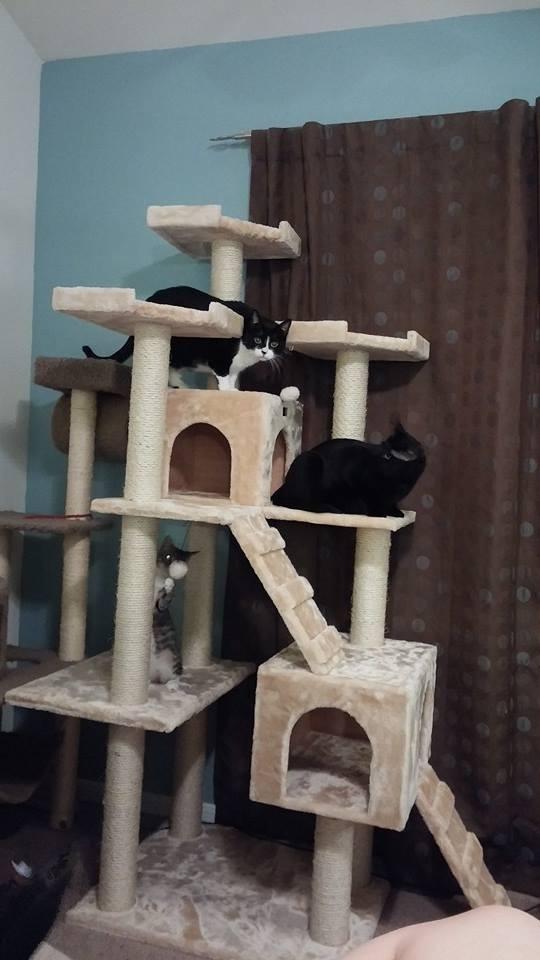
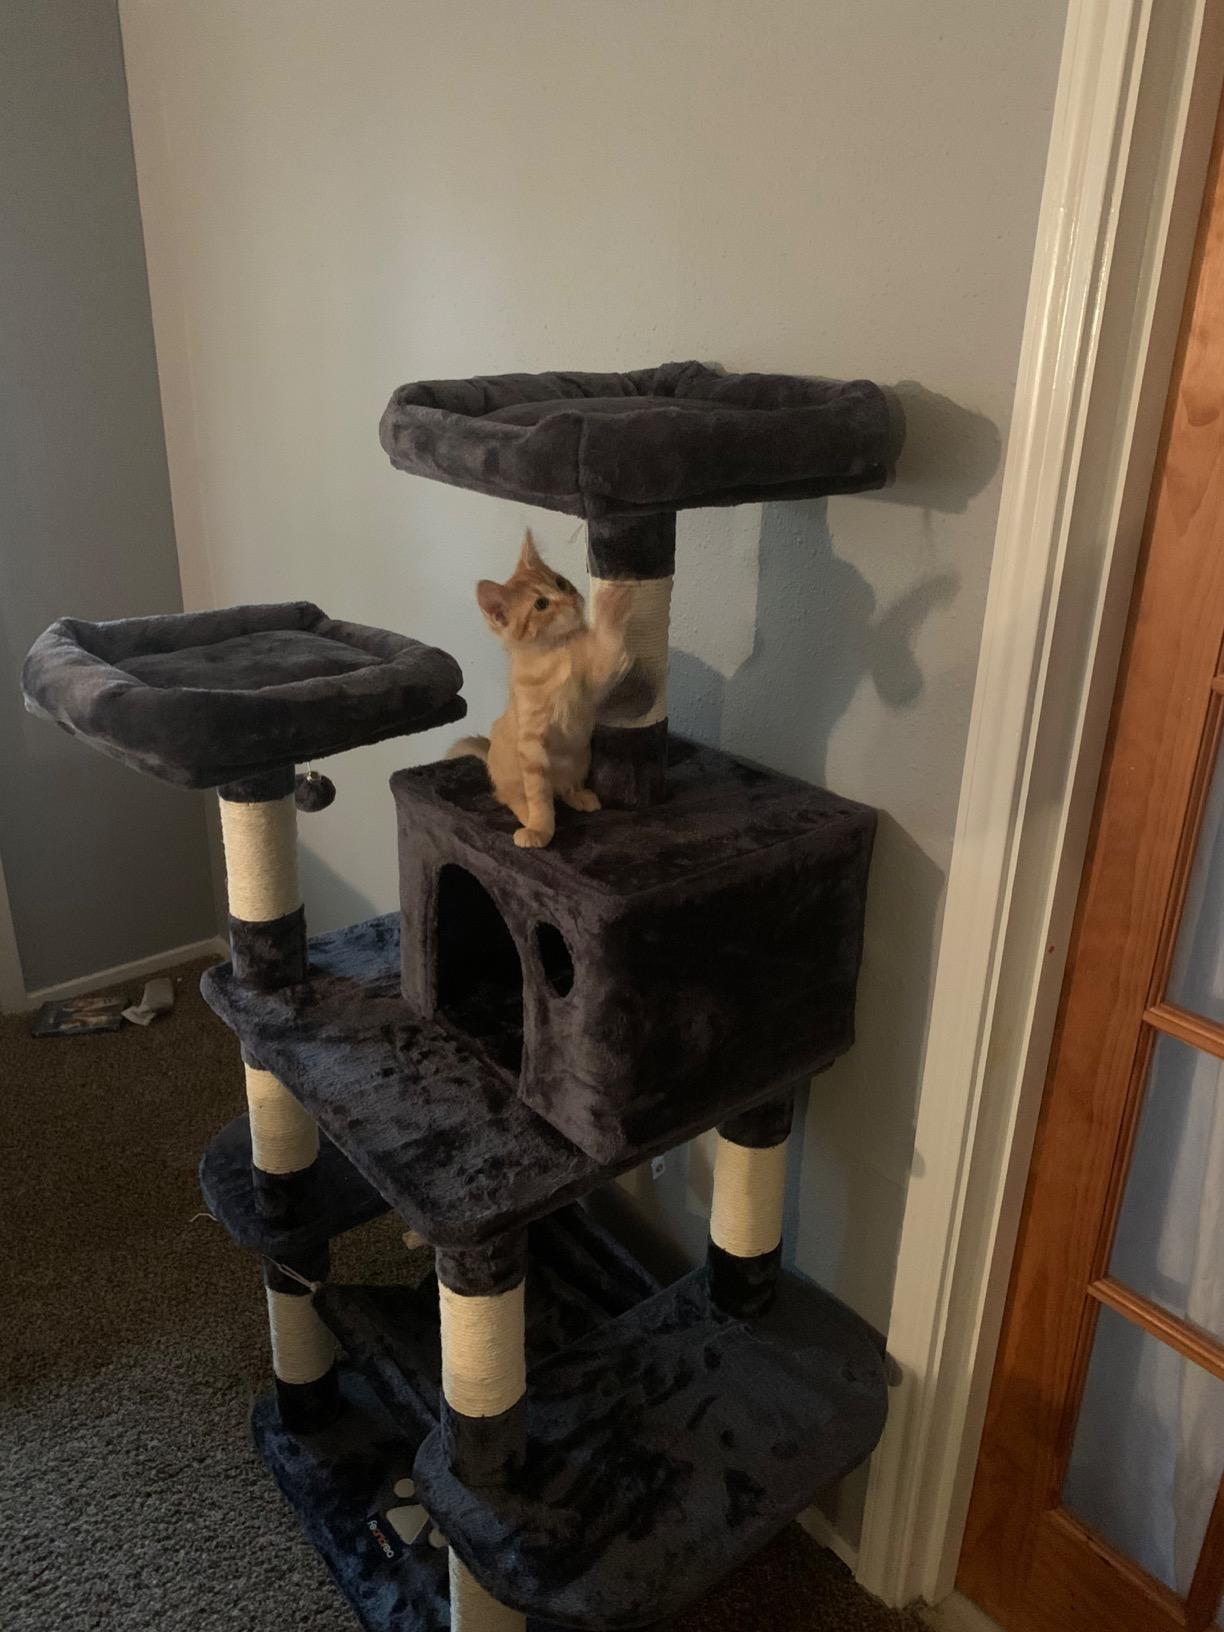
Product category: items_cat tree
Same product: no